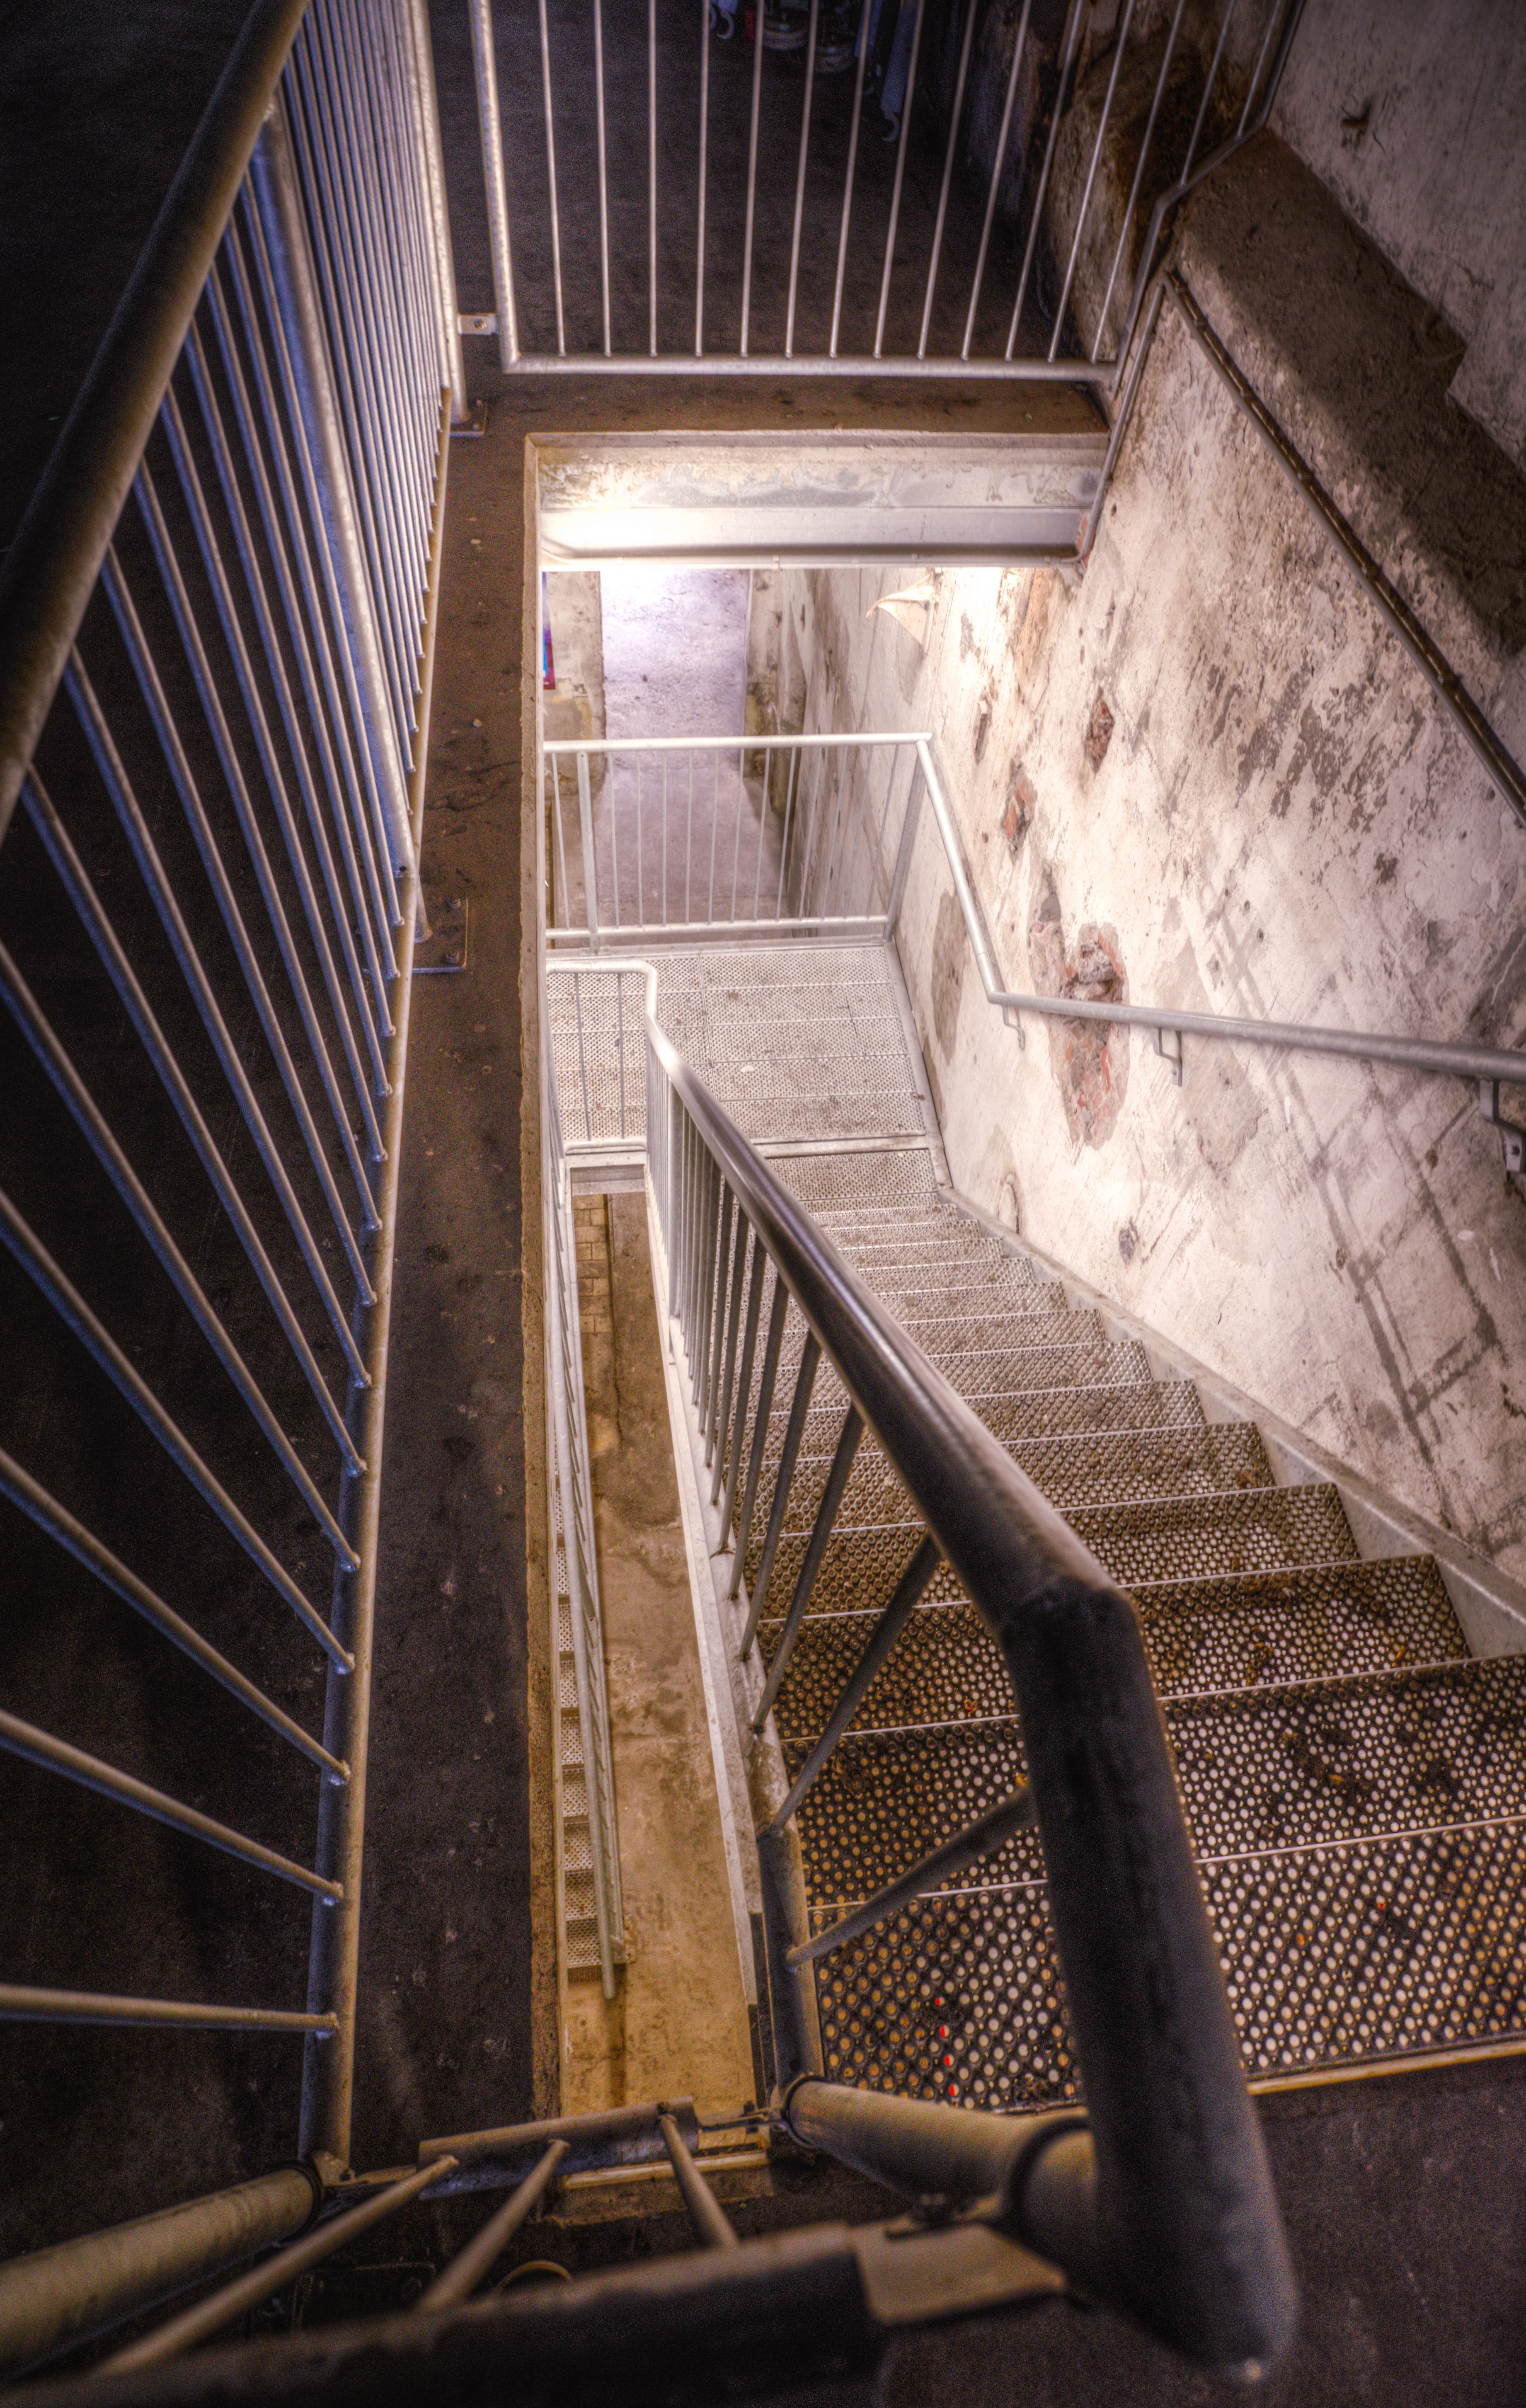
architecture, wood, house, floor, interior, wall, step, staircase, ceiling, construction, empty, business, residential, stairway, modern, concrete, climb, attic, interior design, design, stairs, walls, railings, multistorey